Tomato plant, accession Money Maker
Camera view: bottom (45 deg); turntable rotation: 180 degrees
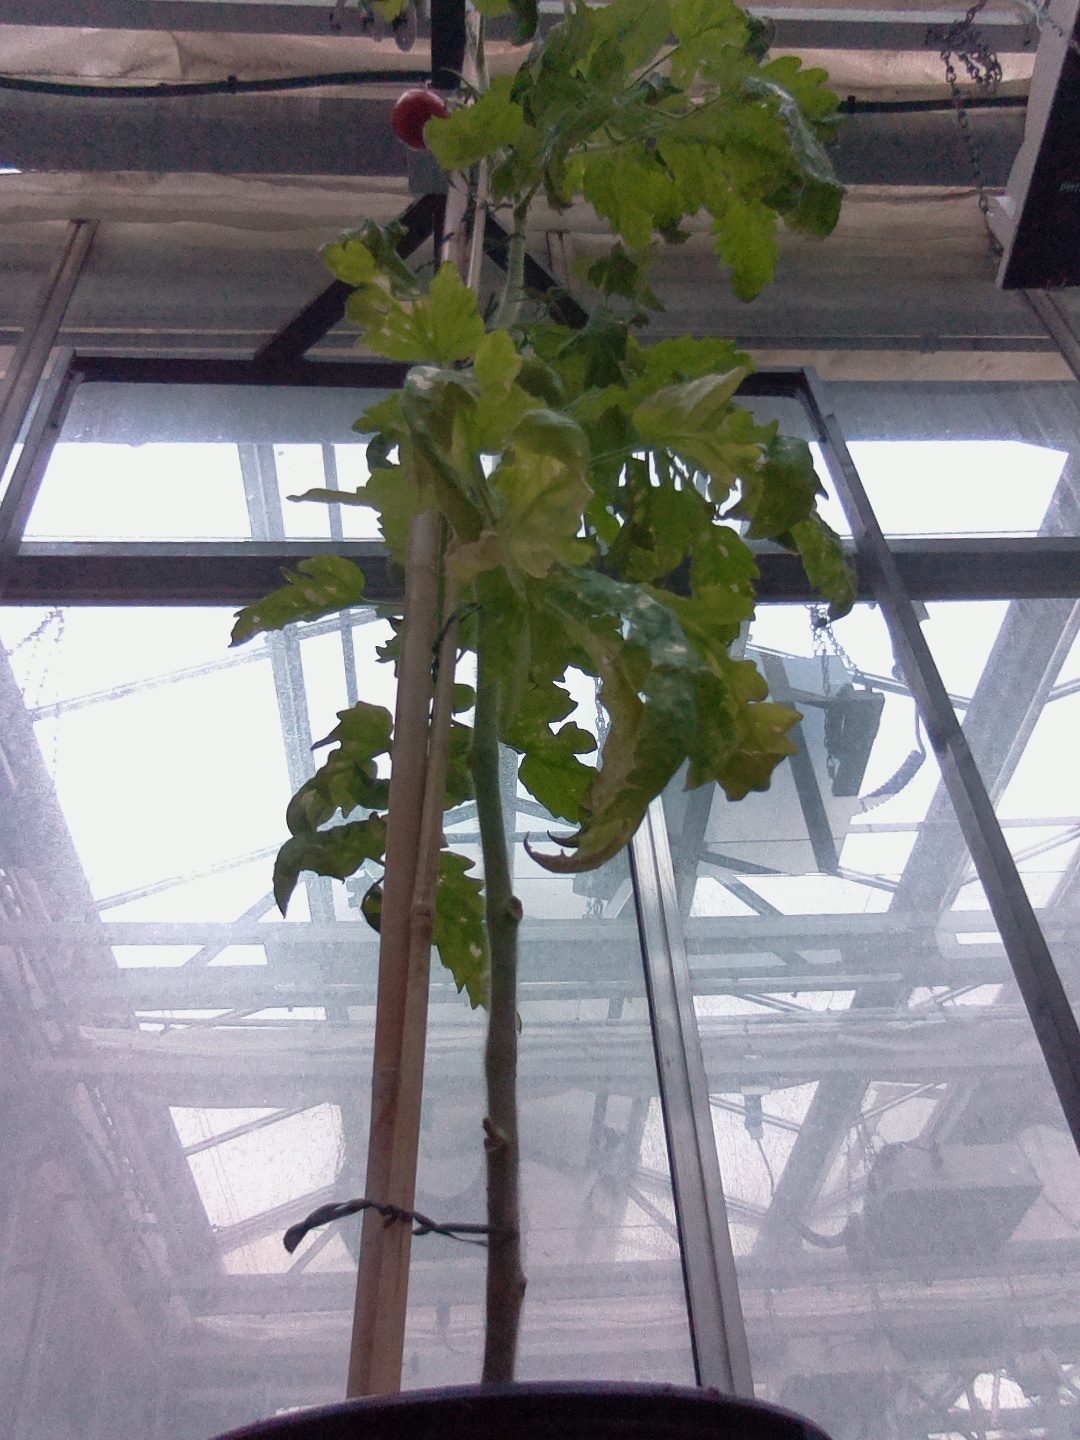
BBCH growth stage 85: 50%-60% of fruits show typical fully ripe color